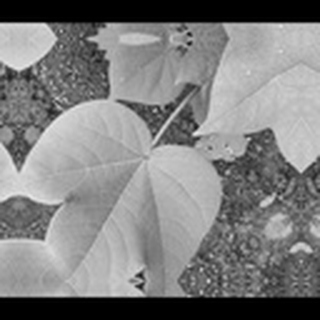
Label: healthy_cotton